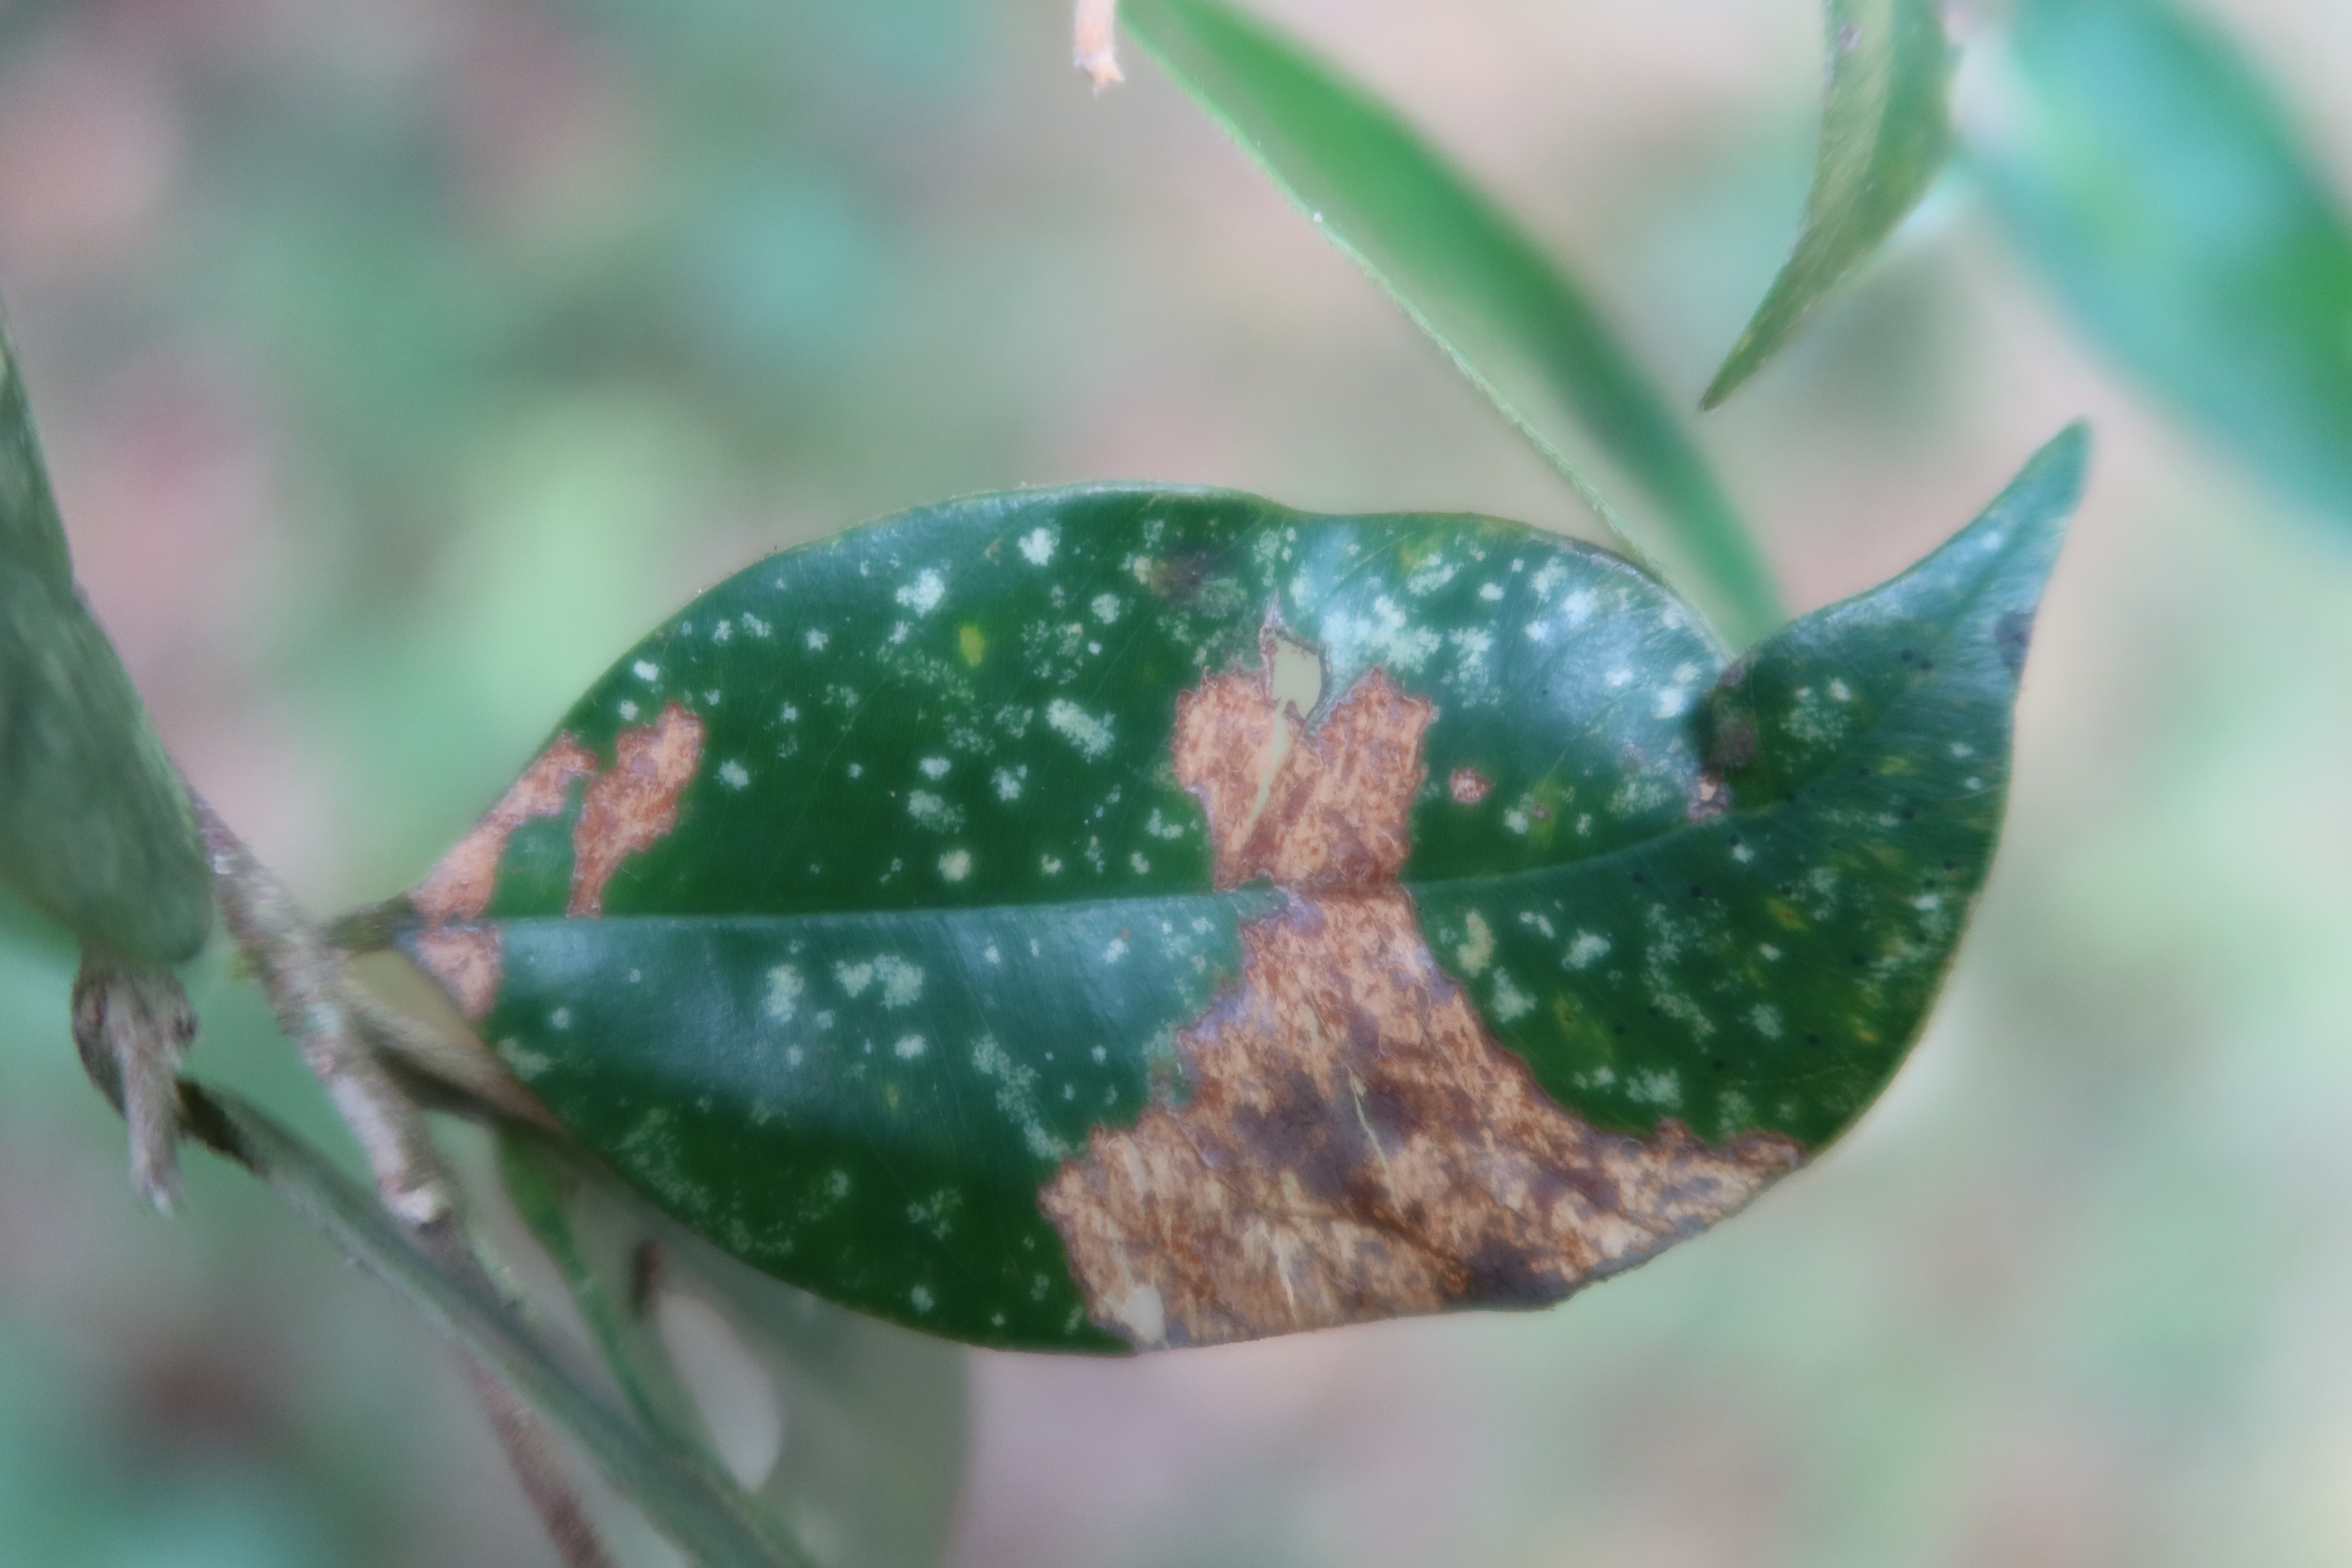
Label: Black spots